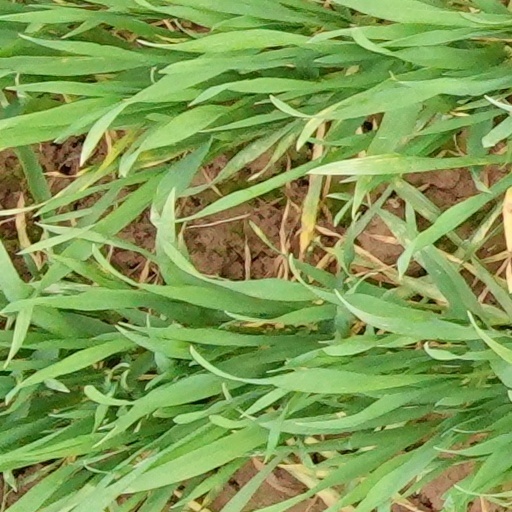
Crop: wheat